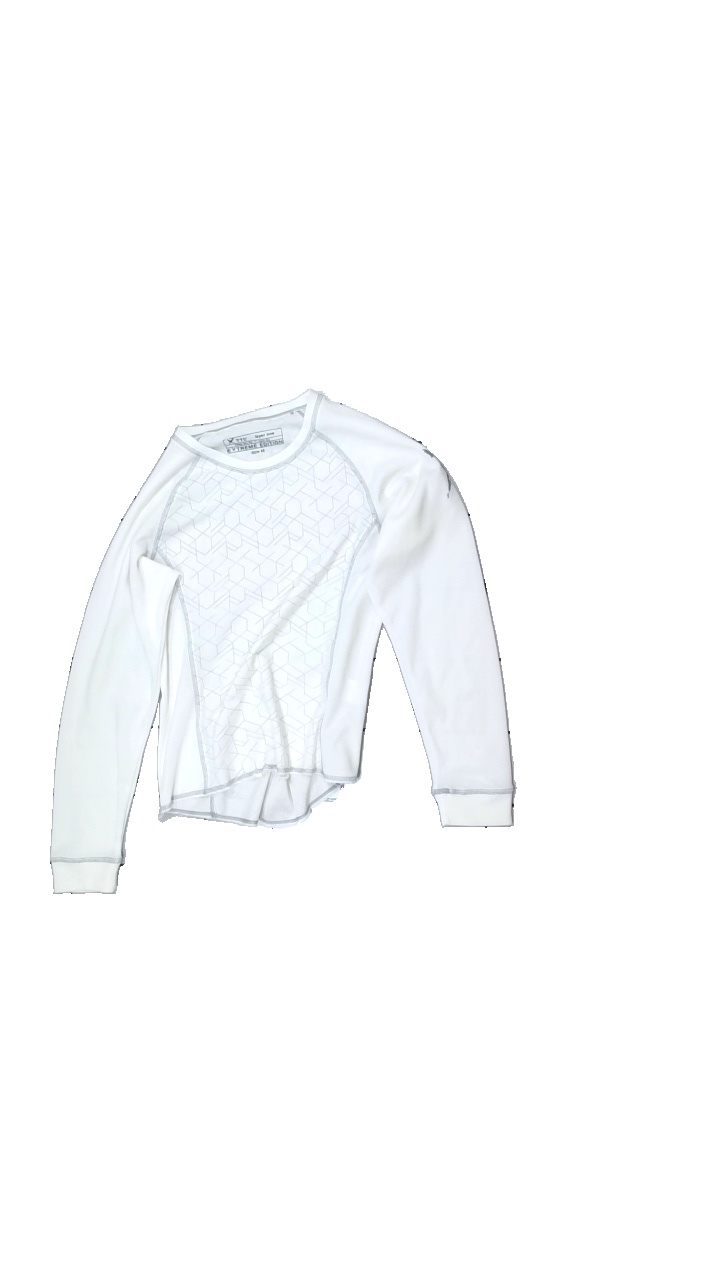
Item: Training Top (Ladies)
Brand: Ttl
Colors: White
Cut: Tight, Regular
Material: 100% polyester
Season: All
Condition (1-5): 3
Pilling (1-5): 2
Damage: frayed edges
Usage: Recycle
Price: <50